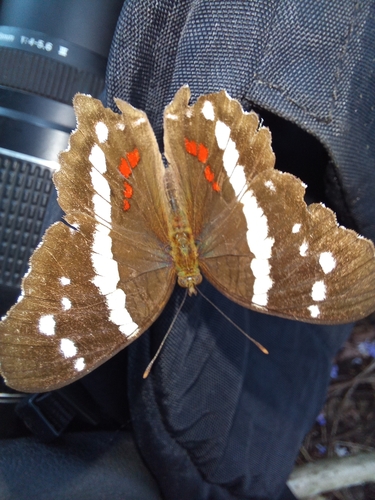
Scientific name: Anartia fatima
Common name: Banded peacock
Family: Nymphalidae
Order: Lepidoptera
Pollinator type: Primary pollinator
Habitat: Open areas and gardens
Geographic range: South America
Conservation status: Least Concern